Freeman Osonuga

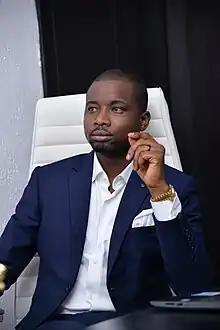

Freeman Osonuga is a Nigerian medical doctor, entrepreneur, Chief Executive Officer of Adloyalty Business Network (AdloyaltyBN), and founder of PropTech Hub Africa Inc. He founded the Dr. Freeman Osonuga Foundation (DFO), a charitable organization to support orphans and people with disabilities in Nigeria.